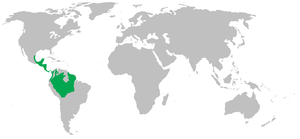
Edderkopaber
Samlet udbredelse
Samlet udbredelse
Edderkopaber, også kaldet edderkoppeaber, er en slægt af primater i familien Atelidae. Disse dyr er med deres lange lemmer og den lange gribehale tilpasset et liv i træerne. Slægten omfatter syv arter, der findes i Mellem- og Sydamerika.